Heiki Valk

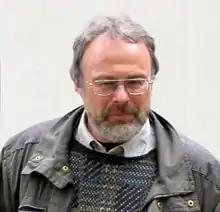
Heiki Valk

Heiki Valk (born 7 May 1959, in Tartu) is an Estonian archaeologist. He is a senior research fellow and head of archaeological laboratory at the University of Tartu specializing in Estonia in the Middle Ages. From 23 January 2008, he has been Chairman of the Estonian Learned Society and was its secretary from 1993 to 1996.